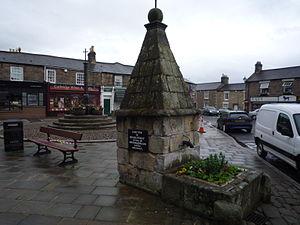
Corbridge est un village du Northumberland, en Angleterre, situé à 26 kilomètres à l'ouest de Newcastle et à 6 kilomètres à l'est de Hexham.